Gerrit Bicker

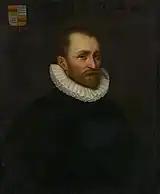
Gerrit Bicker by an anonymous Amsterdam artist, 1583.

Gerrit Pieter Bicker (1554–1604) was a Dutch merchant, patrician, and one of the founders of the Compagnie van Verre and its successor the Dutch East India Company.